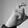
ASL letter: X